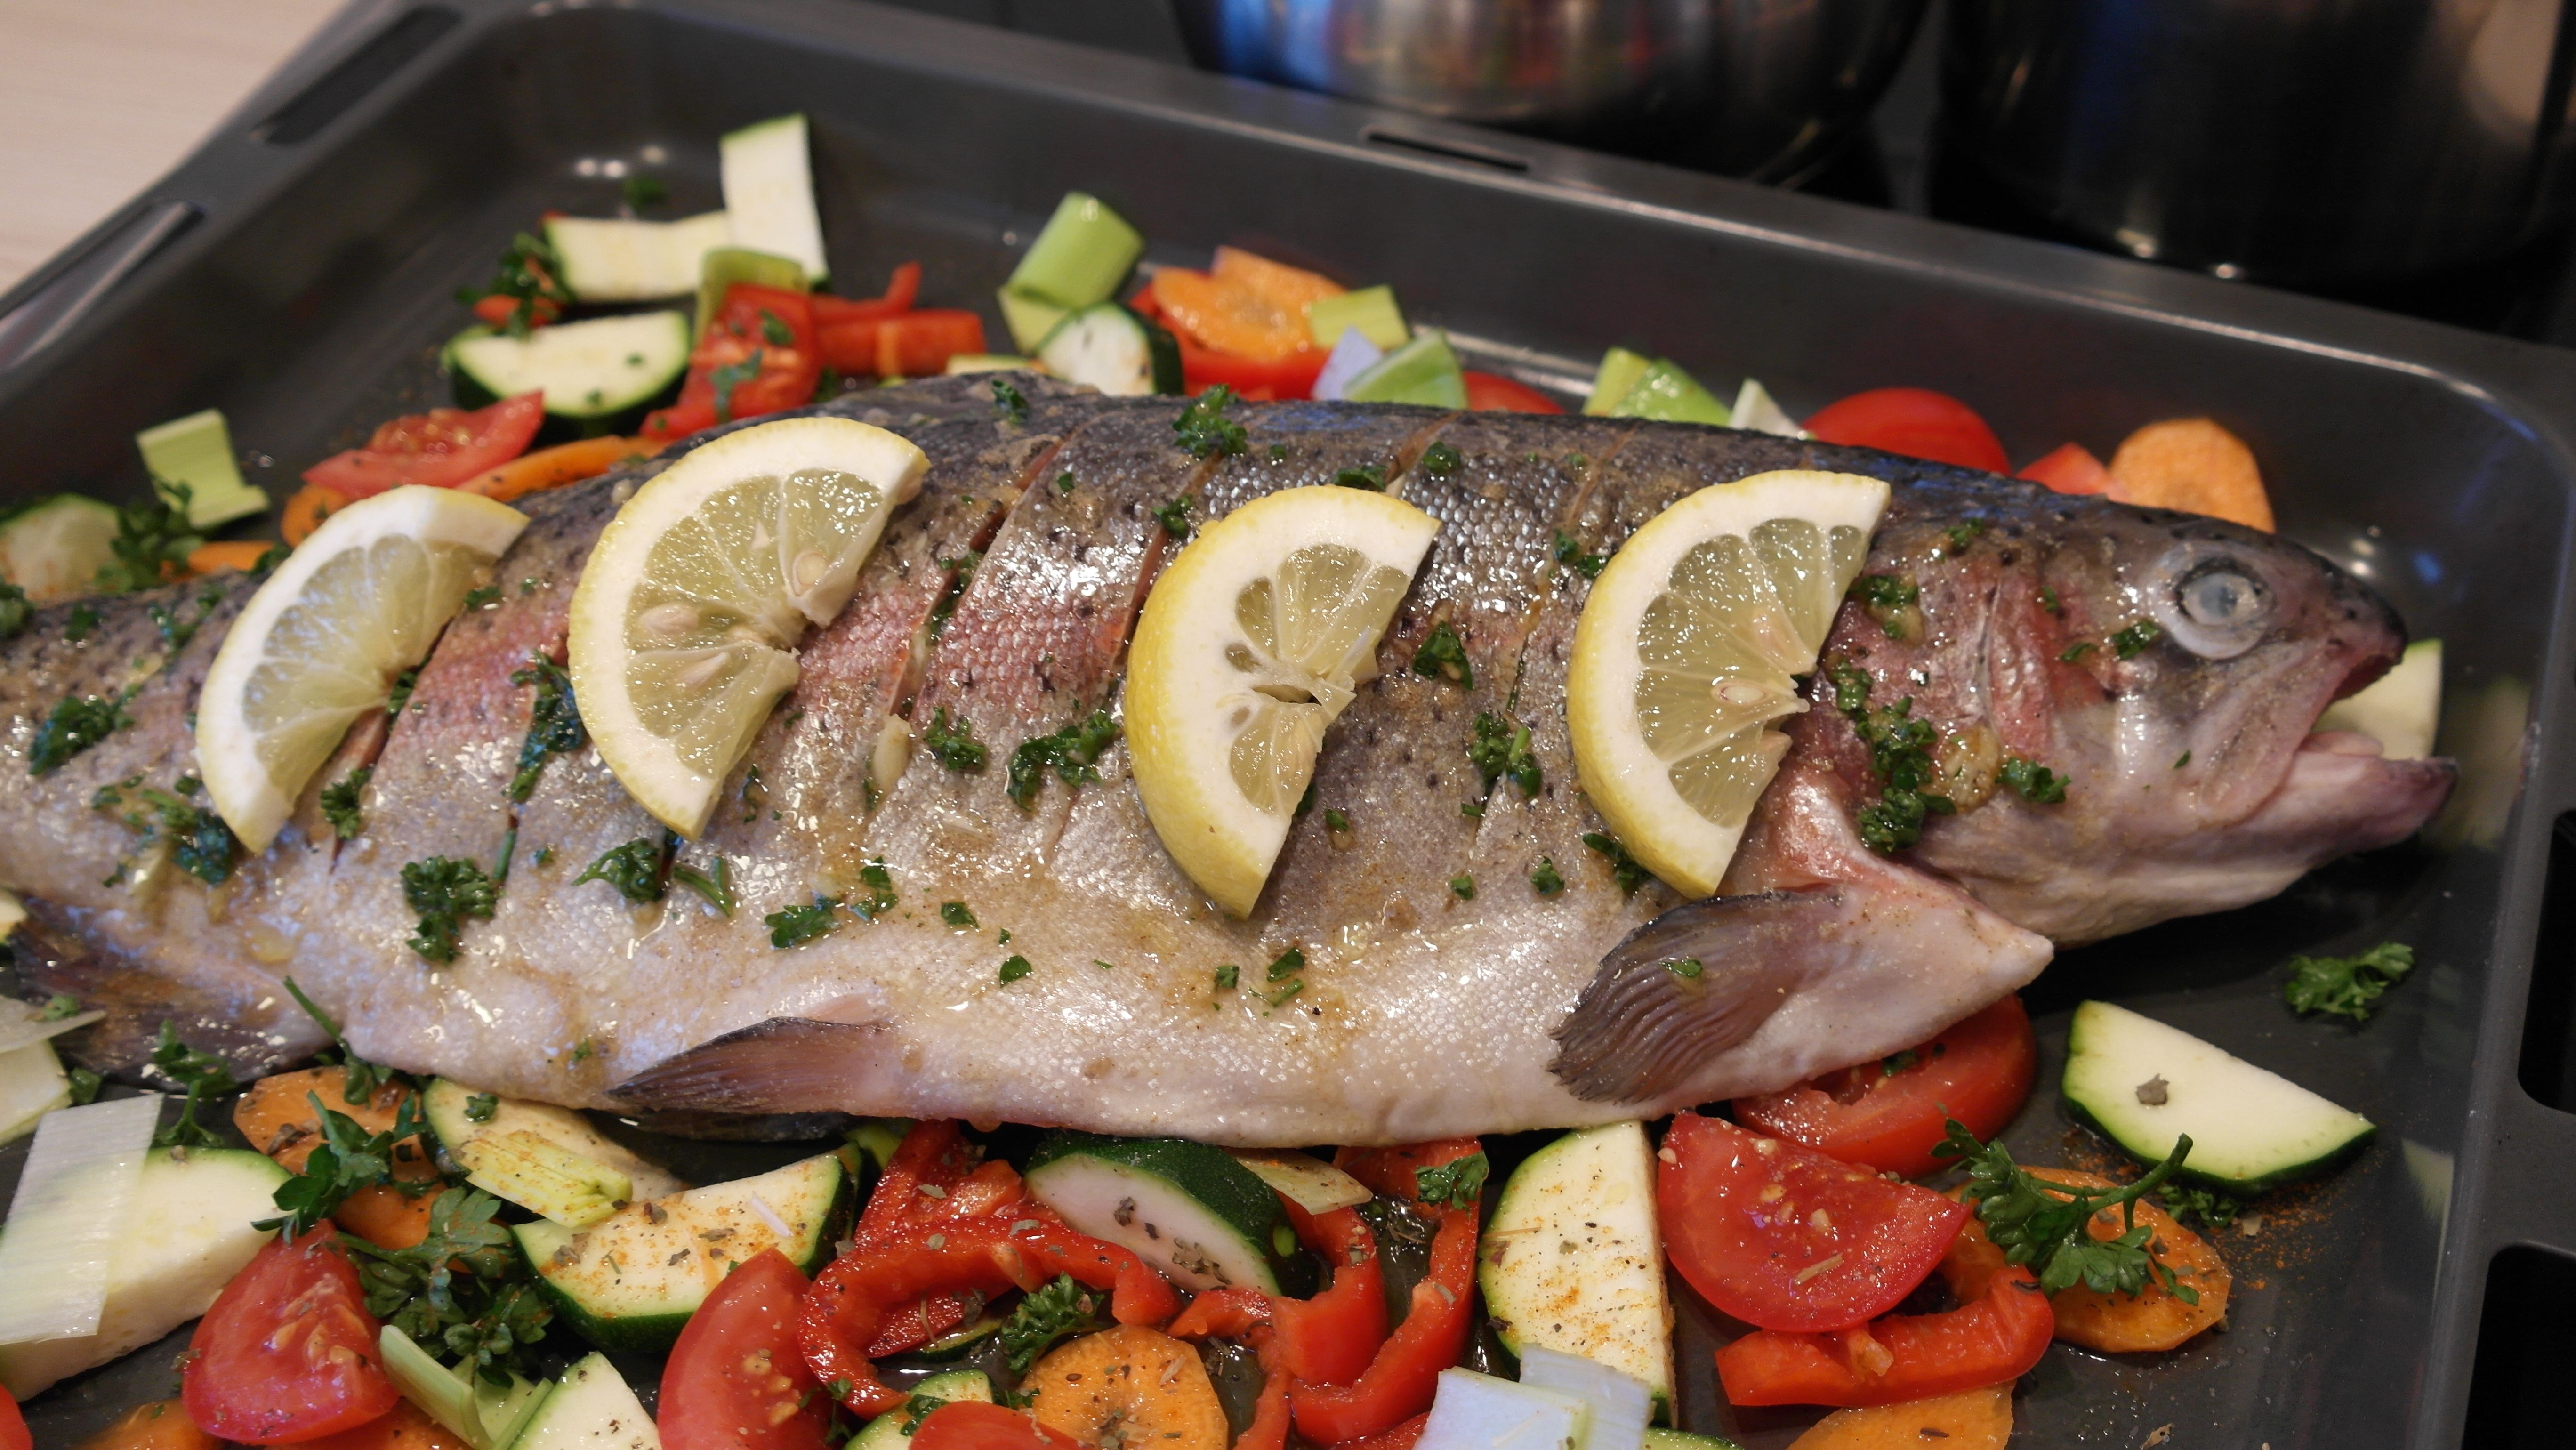
river, dish, meal, food, cooking, produce, vegetable, fish, healthy, eat, meat, cuisine, steak, lemon, cook, sardine, fish head, roasting, trout, grilling, salmon trout